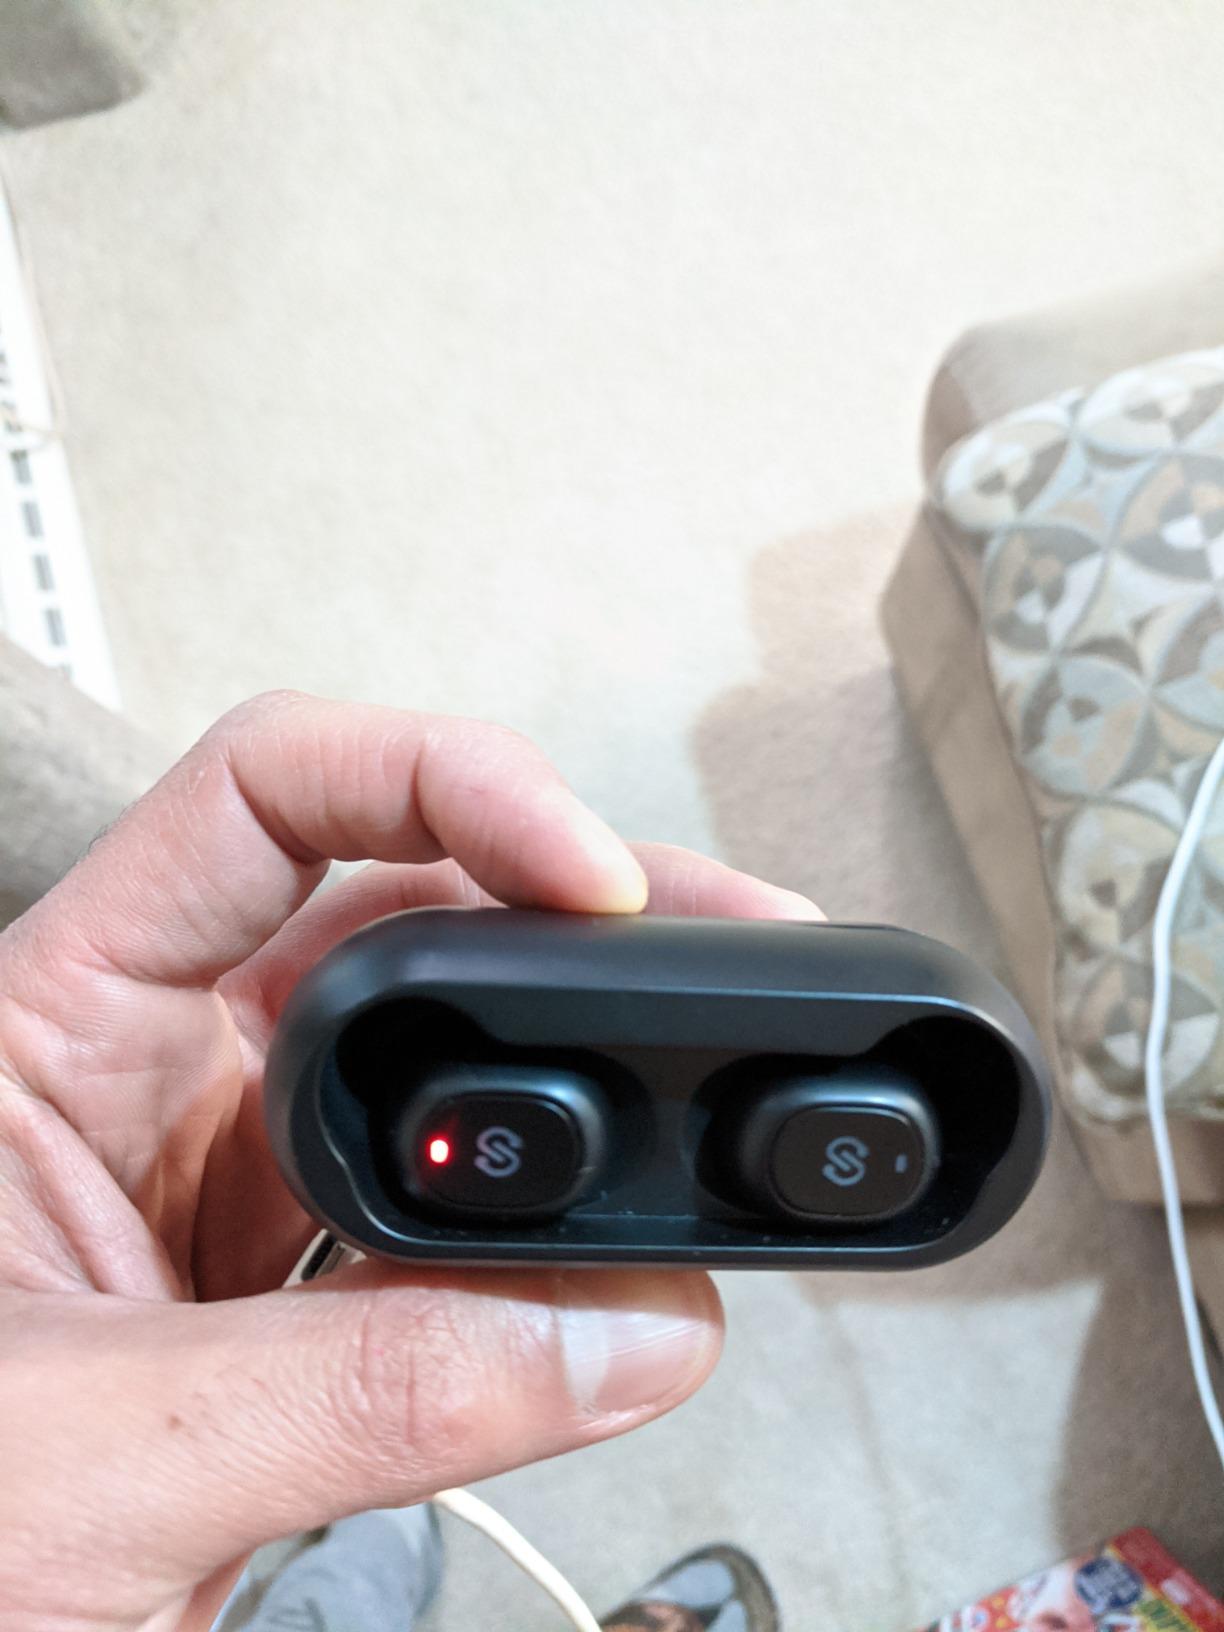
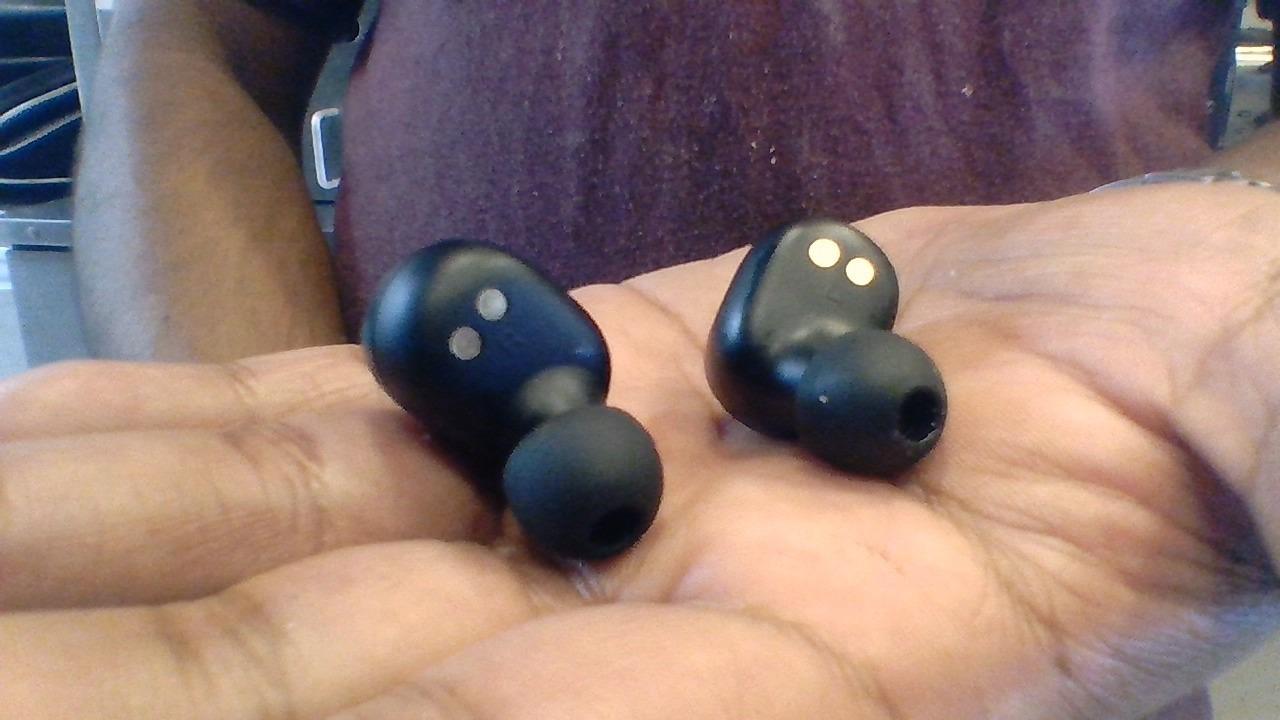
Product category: earbuds
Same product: no